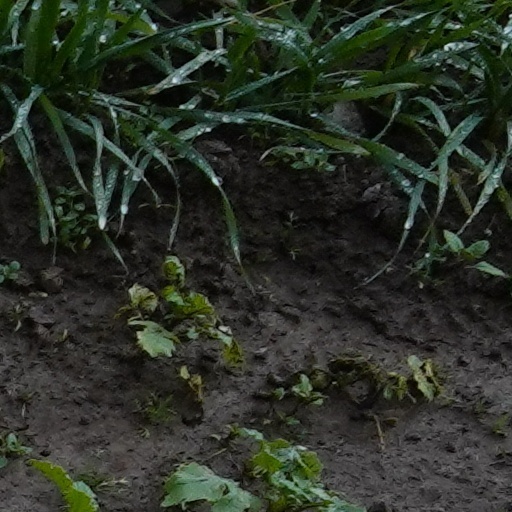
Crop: wheat